Stewart Island kiwi

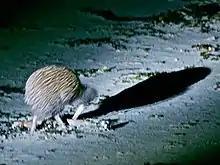
A Stewart Island kiwi on a beach.

About 20,000 Stewart Island tokoeka live on Stewart Island. Unlike other kiwis, they are diurnal rather than active only at night.